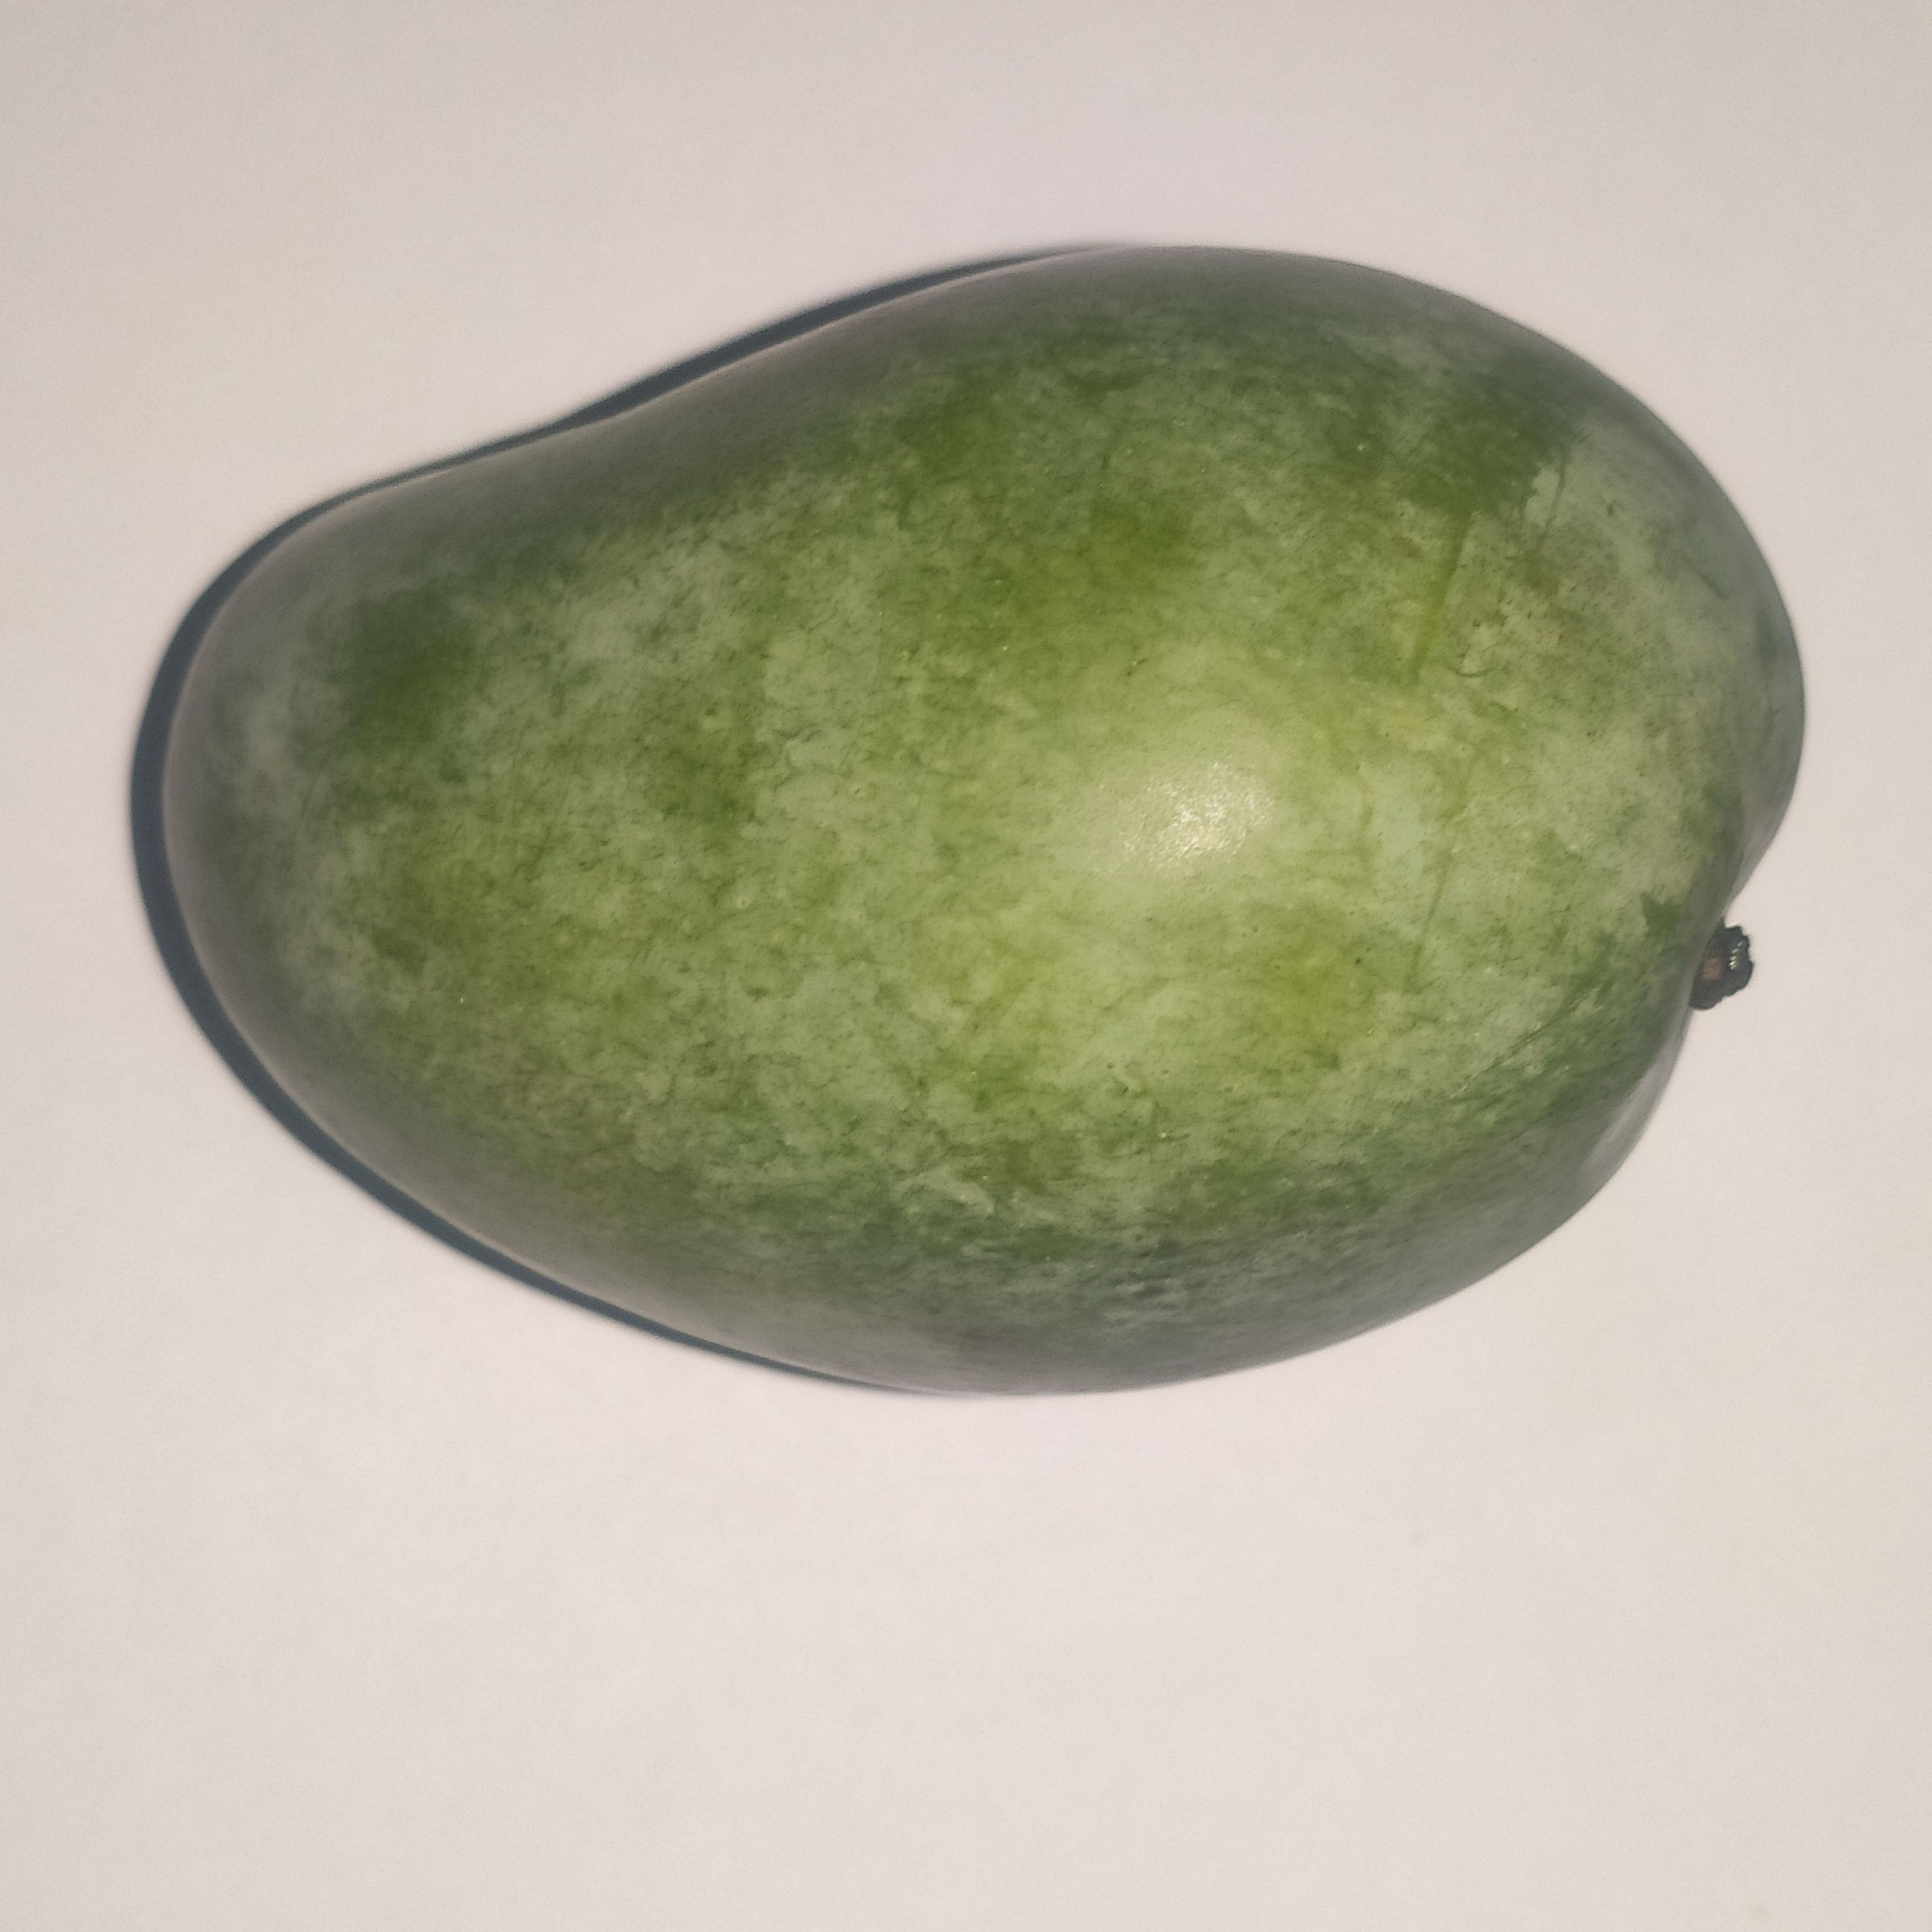
Fruit: mango
Grade: 1st-grade